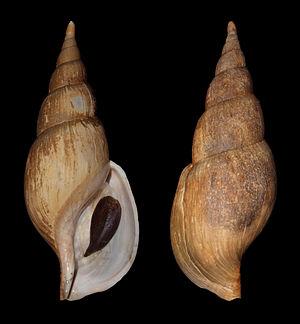
Les Volutidae sont une famille de mollusques gastéropodes de l'ordre des Neogastropoda.